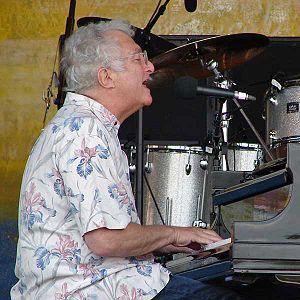
Le Meilleur est un film américain réalisé par Barry Levinson, sorti en 1984. Adapté du roman éponyme de Bernard Malamud, il décrit l'univers du baseball des années 1930 où un ancien joueur prometteur veut rattraper le temps perdu.
Randy Newman, né Randall Stuart Newman le 28 novembre 1943 à Los Angeles, est un pianiste, auteur-compositeur et chanteur américain. Il est connu pour avoir contribué à de nombreuses musiques de films et génériques de séries télévisées. Il est reconnu comme un compositeur et un interprète de chansons, parfois satiriques et mordantes.